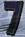
Number: 7